Nicolas Delsor

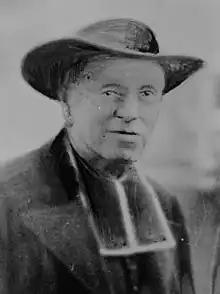
L'abbé Delsor sénateur (1920)

Abbé Nicolas Delsor (5 October 1847 – 20 December 1927) was a French priest and politician. He represented Bas Rhin in the German Reichstag before World War I, and then in the French Senate after the war. Although born French, his primary allegiance was to the Catholic church, and he drew criticism for cooperating with the German authorities after Alsace was annexed in 1871.